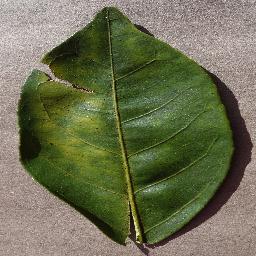
Label: Orange___Haunglongbing_(Citrus_greening)